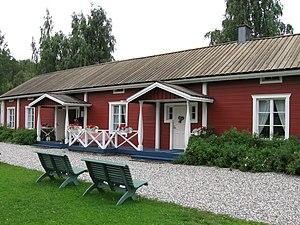
Eino Leino de son vrai nom Armas Einar Leopold Lönnbohm est un des écrivains finlandais les plus célèbres.
Kajaani, aussi appelé Cajanebourg en français, est ville du centre-est de la Finlande, est la capitale de la région du Kainuu et la deuxième ville de la province d'Oulu.